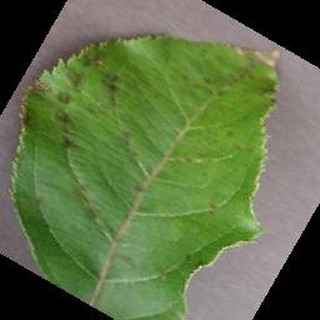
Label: apple_apple_scab